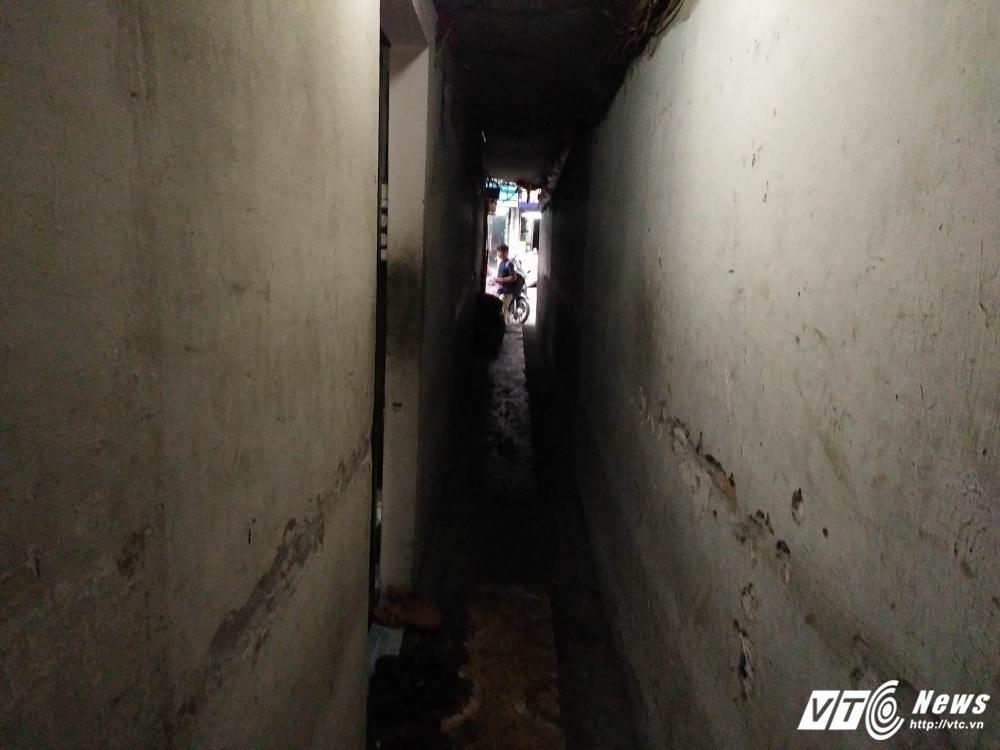
đây là hình ảnh chụp bên trong một con hẻm nhỏ